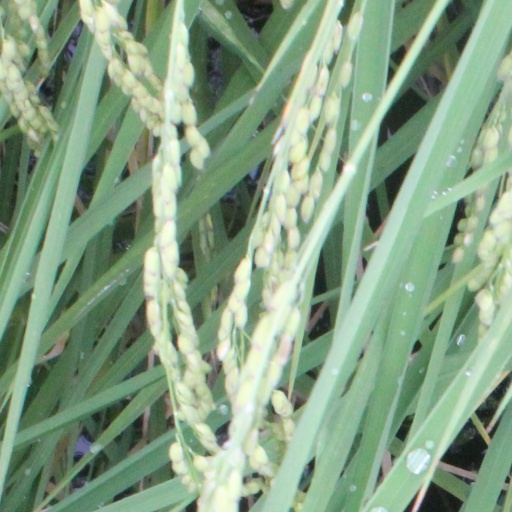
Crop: rice